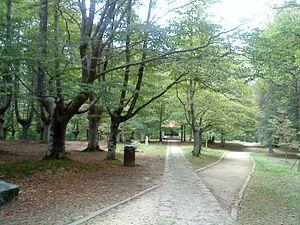
Le sanctuaire d'Urkiola dédié aux Saints Antoine l'Abbé et Antoine de Padoue est un temple catholique qui se situe sur le col d'Urkiola, dans la commune biscaïenne d'Abadiño au Pays basque. Il est un des sanctuaires les plus vénérés de la province et aussi parmi les plus anciens. Sa situation, dans le cœur du Parc naturel d'Urkiola, à côté d'une des routes historiques qui relie la côte cantabrique avec le plateau castillan et entouré d'une nature exubérante. Ce paysage est remarquable avec des parois calcaires des montagnes du Durangaldea, avec l'Anboto comme point culminant. C'est ici que la mythologie basque situe la demeure principale de sa déesse principale pour le peuple basque, Mari.